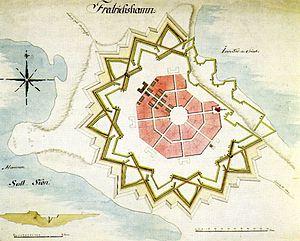
L'architecture de la Finlande a une histoire de plus de 800 ans et, alors que jusqu'à l'époque moderne, l'architecture était fortement influencée par les courants des deux nations voisines de la Finlande, à savoir la Suède et la Russie, dès le début du XIXᵉ siècle, les influences sont venues directement de l'extérieur. Dans un premier temps, lorsque des architectes étrangers itinérants ont commencé à exercer dans le pays, puis lorsque la profession d'architecte finlandais s'y est établie. L'architecture finlandaise a également contribué de manière significative à plusieurs styles internationaux, tels que le Jugendstil, ou Art nouveau, le classicisme nordique et le fonctionnalisme. Plus particulièrement, les travaux de l'architecte moderniste Eliel Saarinen, l'architecte le plus connu du pays, ont eu une influence considérable à l'échelle mondiale. Mais l'architecte moderniste Alvar Aalto, considéré comme l'une des figures majeures de l'histoire mondiale de l'architecture moderne, est encore plus renommé qu'Eliel Saarinen. Dans un article de 1922, intitulé Motifs des âges passés, Aalto discute des influences nationales et internationales en Finlande :